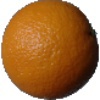
Label: Orange 1